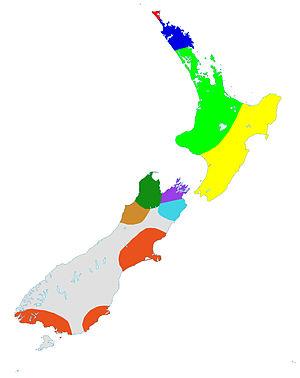
Naultinus grayii est une espèce de geckos de la famille des Diplodactylidae.
Naultinus tuberculatus est une espèce de geckos de la famille des Diplodactylidae.
Naultinus stellatus est une espèce de geckos de la famille des Diplodactylidae.
Naultinus elegans est une espèce de geckos de la famille des Diplodactylidae.
Naultinus manukanus est une espèce de geckos de la famille des Diplodactylidae.
Naultinus punctatus est une espèce de geckos de la famille des Diplodactylidae.
Naultinus rudis est une espèce de geckos de la famille des Diplodactylidae.
Naultinus gemmeus est une espèce de geckos de la famille des Diplodactylidae.